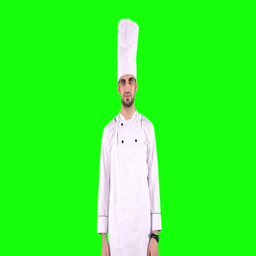
male chef looks confident , holding a spatula and crossed hands while smiling and standing in front of green screen background